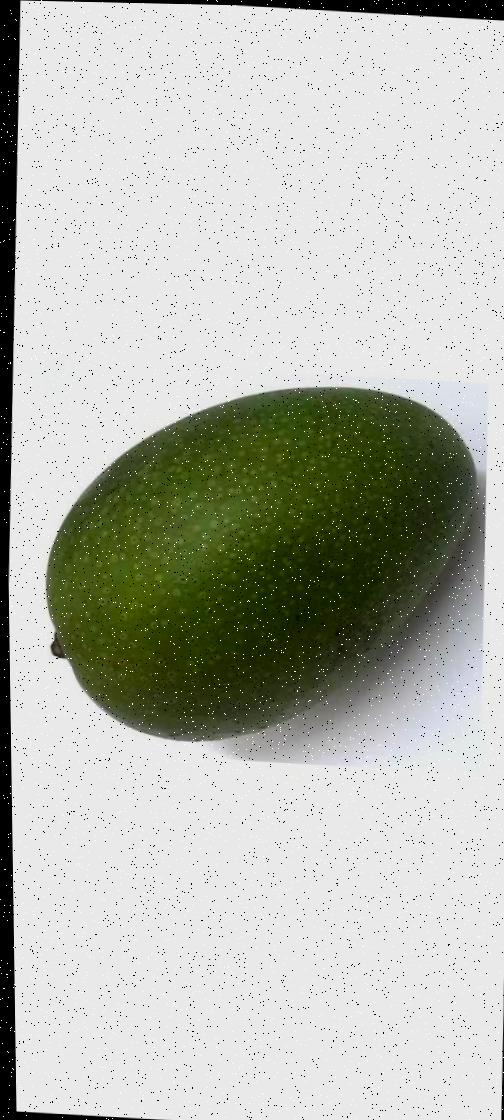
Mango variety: Ashshina Zhinuk